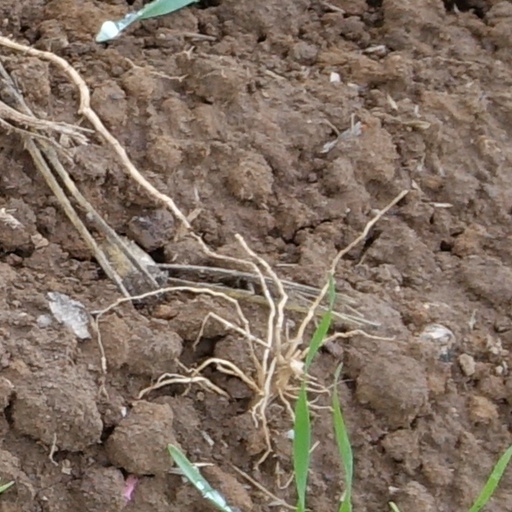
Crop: wheat